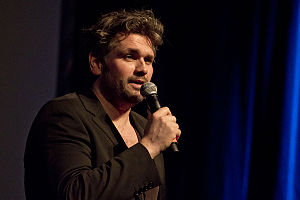
Peter Lodahl
Tenoren Peter Lodahl ved arrangementet Zetland Live #4 på Teater Bremen den 21. februar 2013
Peter Lodahl, R. i Herning er en dansk operasanger, iværksætter og musikchef for landsdelsorkestret Copenhagen Phil. I perioden 2016-2019 direktør for CPH Opera Festival.